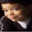
Label: boy